Caracazo

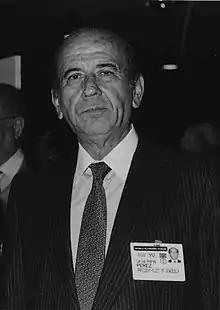
President-elect Carlos Andrés Pérez at a World Economic Forum meeting a month before the Caracazo

During the presidency of Carlos Andrés Pérez from 1973 to 1979, the political elite in Venezuela believed that the nation faced a near-unlimited supply of cash flow due to high oil prices at the time and his administration racked on large amounts of debt. A fall in oil prices in the mid-1980s caused an economic crisis to take hold in Venezuela, and the country had accrued significant levels of debt. Nevertheless, the administration of President Jaime Lusinchi was able to restructure the country's debt repayments and offset an economic crisis but allowed for the continuation of the government's policies of social spending and state-sponsored subsidies.